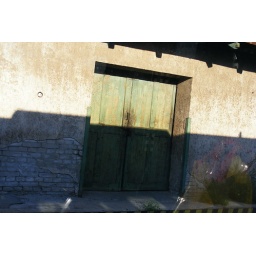
Old door in train station, Esztergom